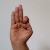
The image shows a hand gesture representing the letter 'F' in Indian Sign Language.